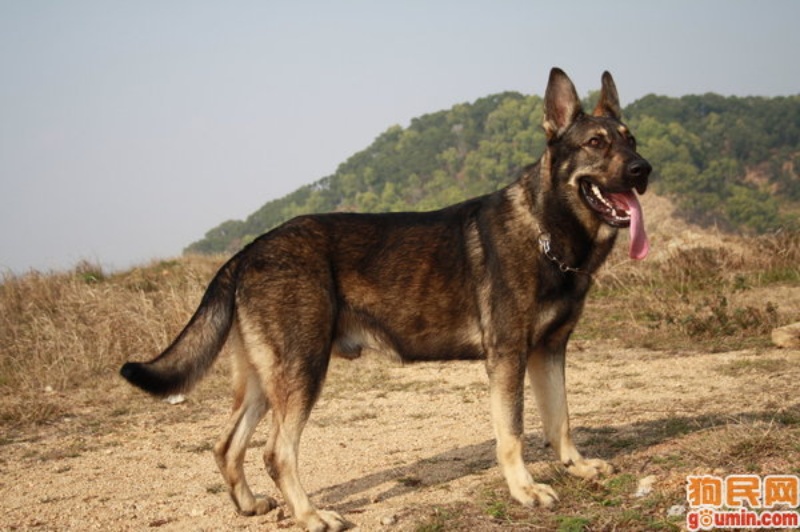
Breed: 258-n000104-Black_sable